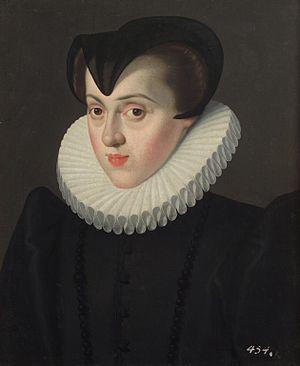
Élisabeth de Habsbourg, archiduchesse d'Autriche. Née à Vienne, elle fut l'épouse du roi de France Charles IX et à ce titre reine de France de 1571 à 1574.